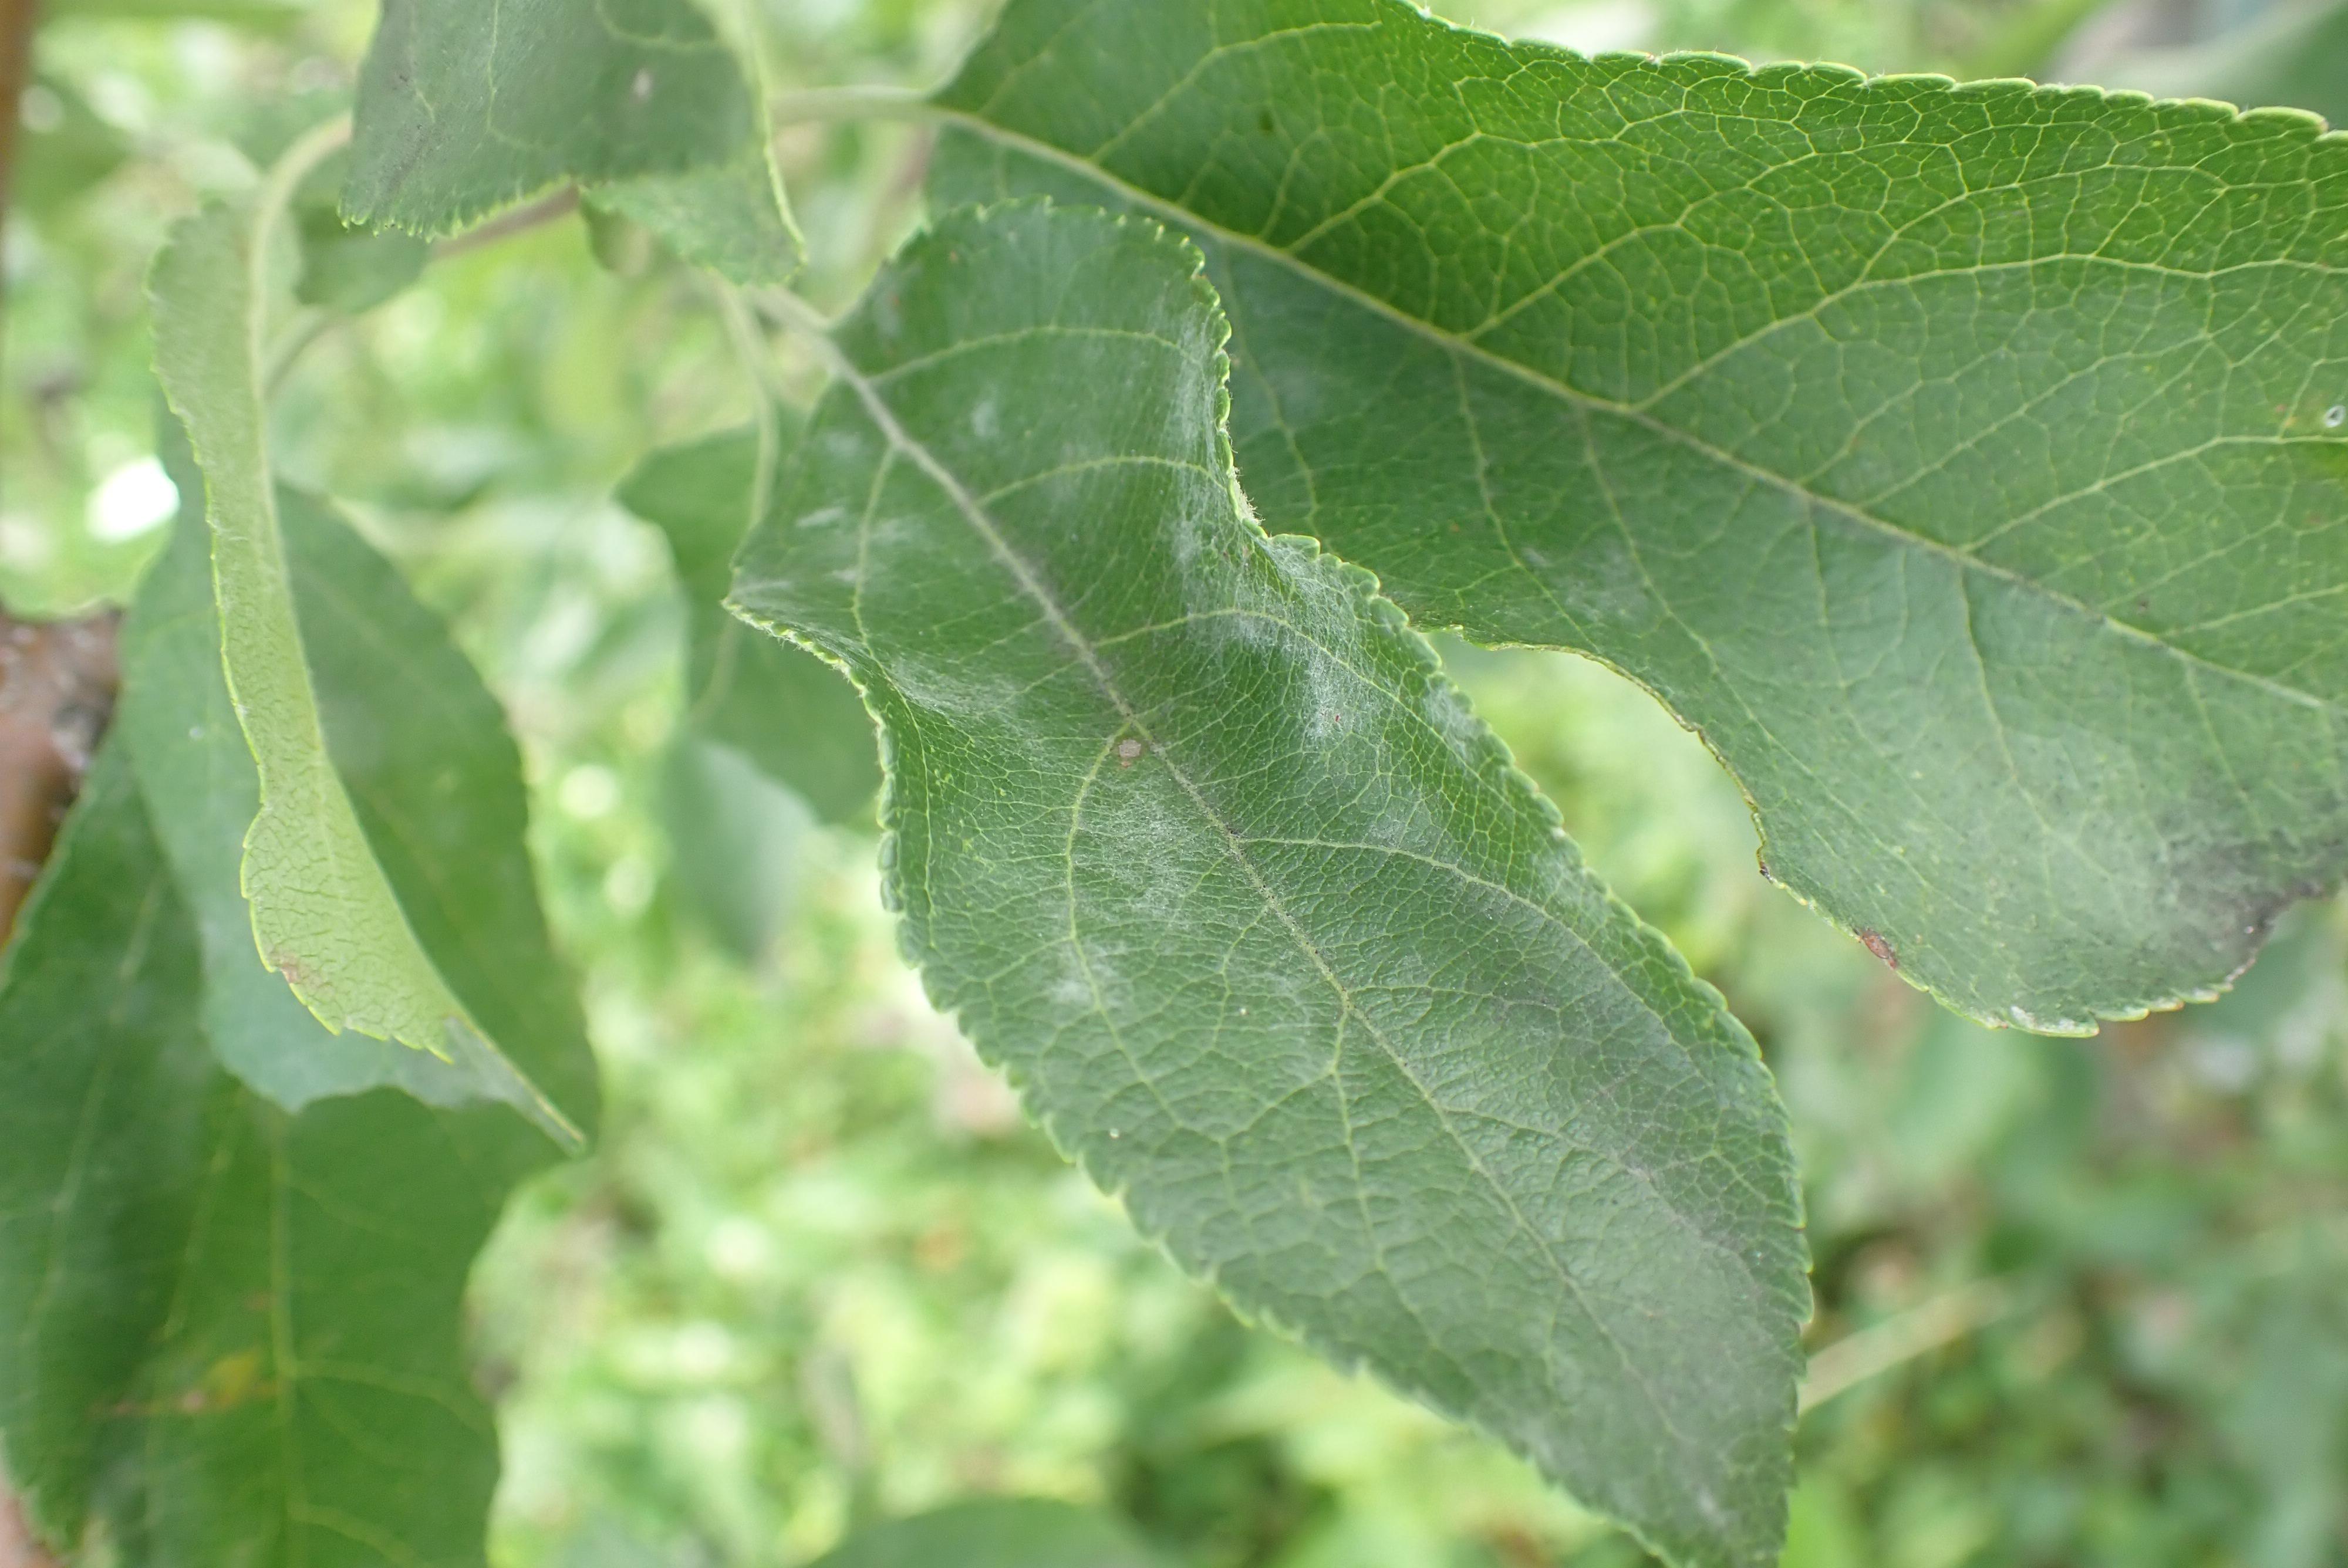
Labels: powdery_mildew